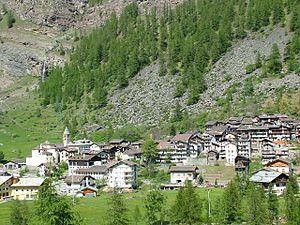
Vue d'ensemble de Déjoz, chef-lieu de Valsavarenche (Vallée d'Aoste - Italie)
Valsavarenche est une commune alpine de la Vallée d'Aoste en Italie du Nord. Elle se situe dans vallée du même nom et fait partie de l'unité des communes valdôtaines du Grand-Paradis.